Newport, Shropshire

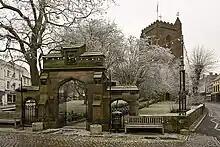

The town has had a wide range of religious sites over time and this is shown in the number of churches in the town, the Independent Chapel, Beaumaris Lane, Newport, built 1803 on the site of a church dating from 1765, converted into cottages in 1832 when they finished work on the new church, the Newport Independent (Congregational) Chapel, Wellington Road, built in 1831, subsequently becoming part of the United Reformed Church. It merged with the Methodist Chapel in Avenue Road in 2001 to become Trinity Church, a joint Methodist/United Reformed Church. A major renovation was undertaken in 2010.